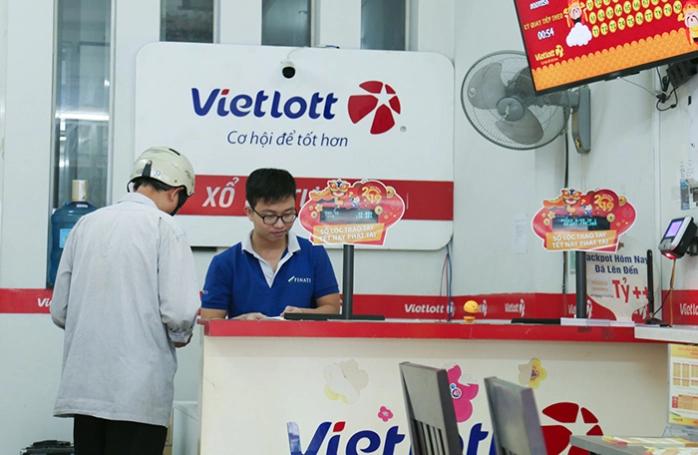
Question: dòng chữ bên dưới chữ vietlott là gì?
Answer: cơ hội để tốt hơn